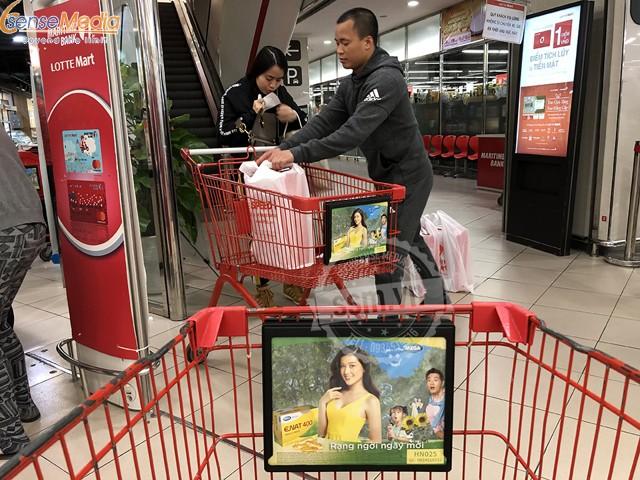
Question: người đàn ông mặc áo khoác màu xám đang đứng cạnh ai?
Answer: người phụ nữ mặc áo khoác đen